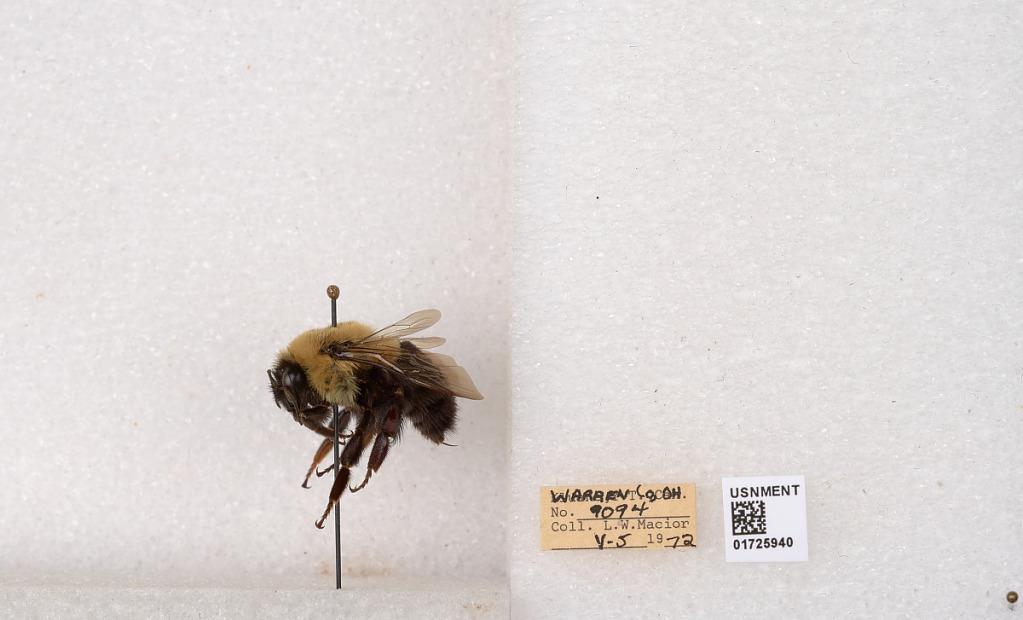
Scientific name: Bombus impatiens Cresson
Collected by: L. Macior
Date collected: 1972-5-5
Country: United States
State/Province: Ohio
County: Warren
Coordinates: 39.4276, -84.1668